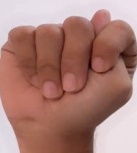
ASL sign: T